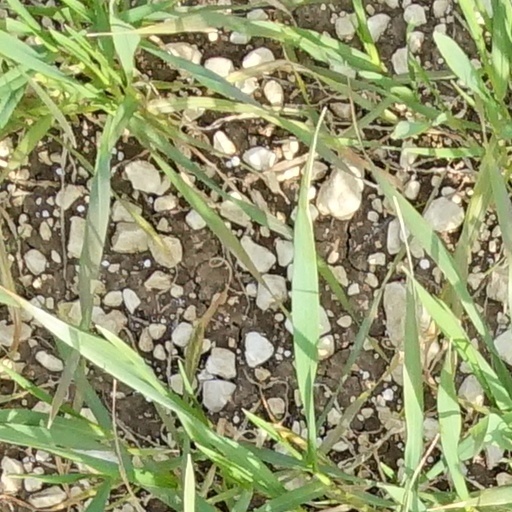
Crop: wheat